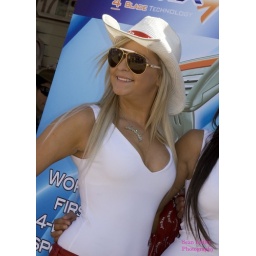
We had actually had swapped clothing earlier in the day...... Well hats are clothing aren't they